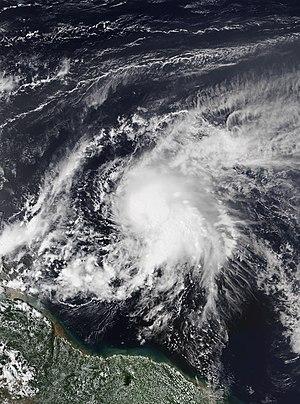
La saison cyclonique 2018 dans l'océan Atlantique nord est la saison des ouragans atlantiques qui officiellement se déroule selon l'Organisation météorologique mondiale du 1ᵉʳ juin au 30 novembre 2018. C'est la seconde année que le National Hurricane Center américain émettra des avis et avertissements pour des « cyclones tropicaux potentiels », des perturbations qui n'ont pas encore atteint au moins le stade de dépressions tropicales mais qui ont une probabilité élevée de le devenir et qui peuvent causer des effets importants aux terres dans les 48 heures suivantes. Les avis pour ces tempêtes potentielles auront le même contenu que les avis normaux mais incluront la probabilité de développement.